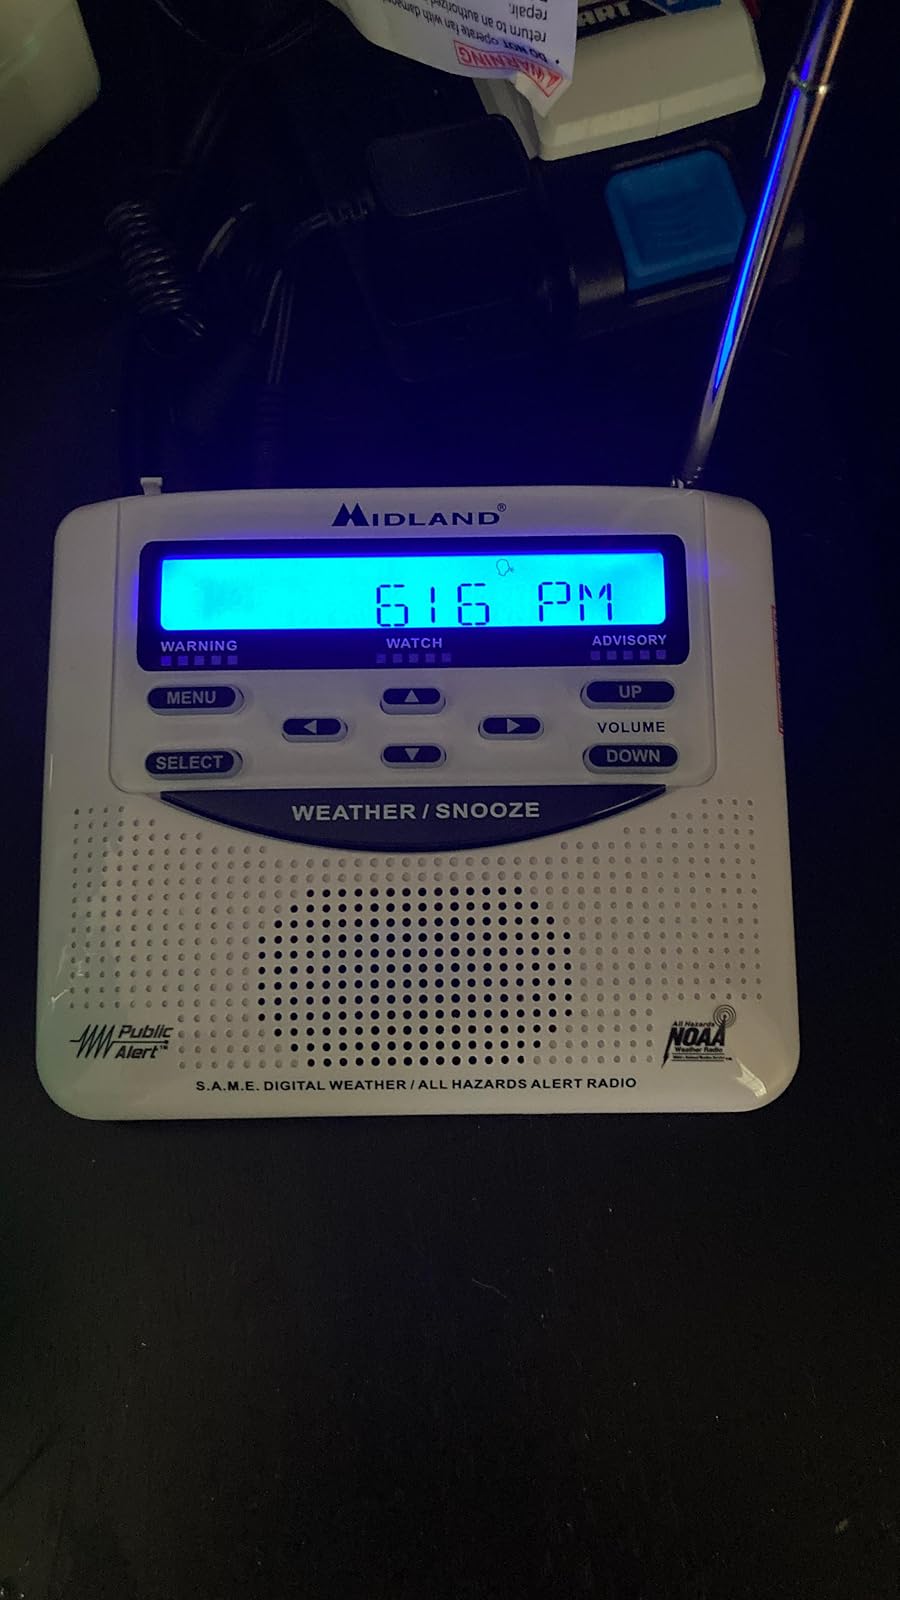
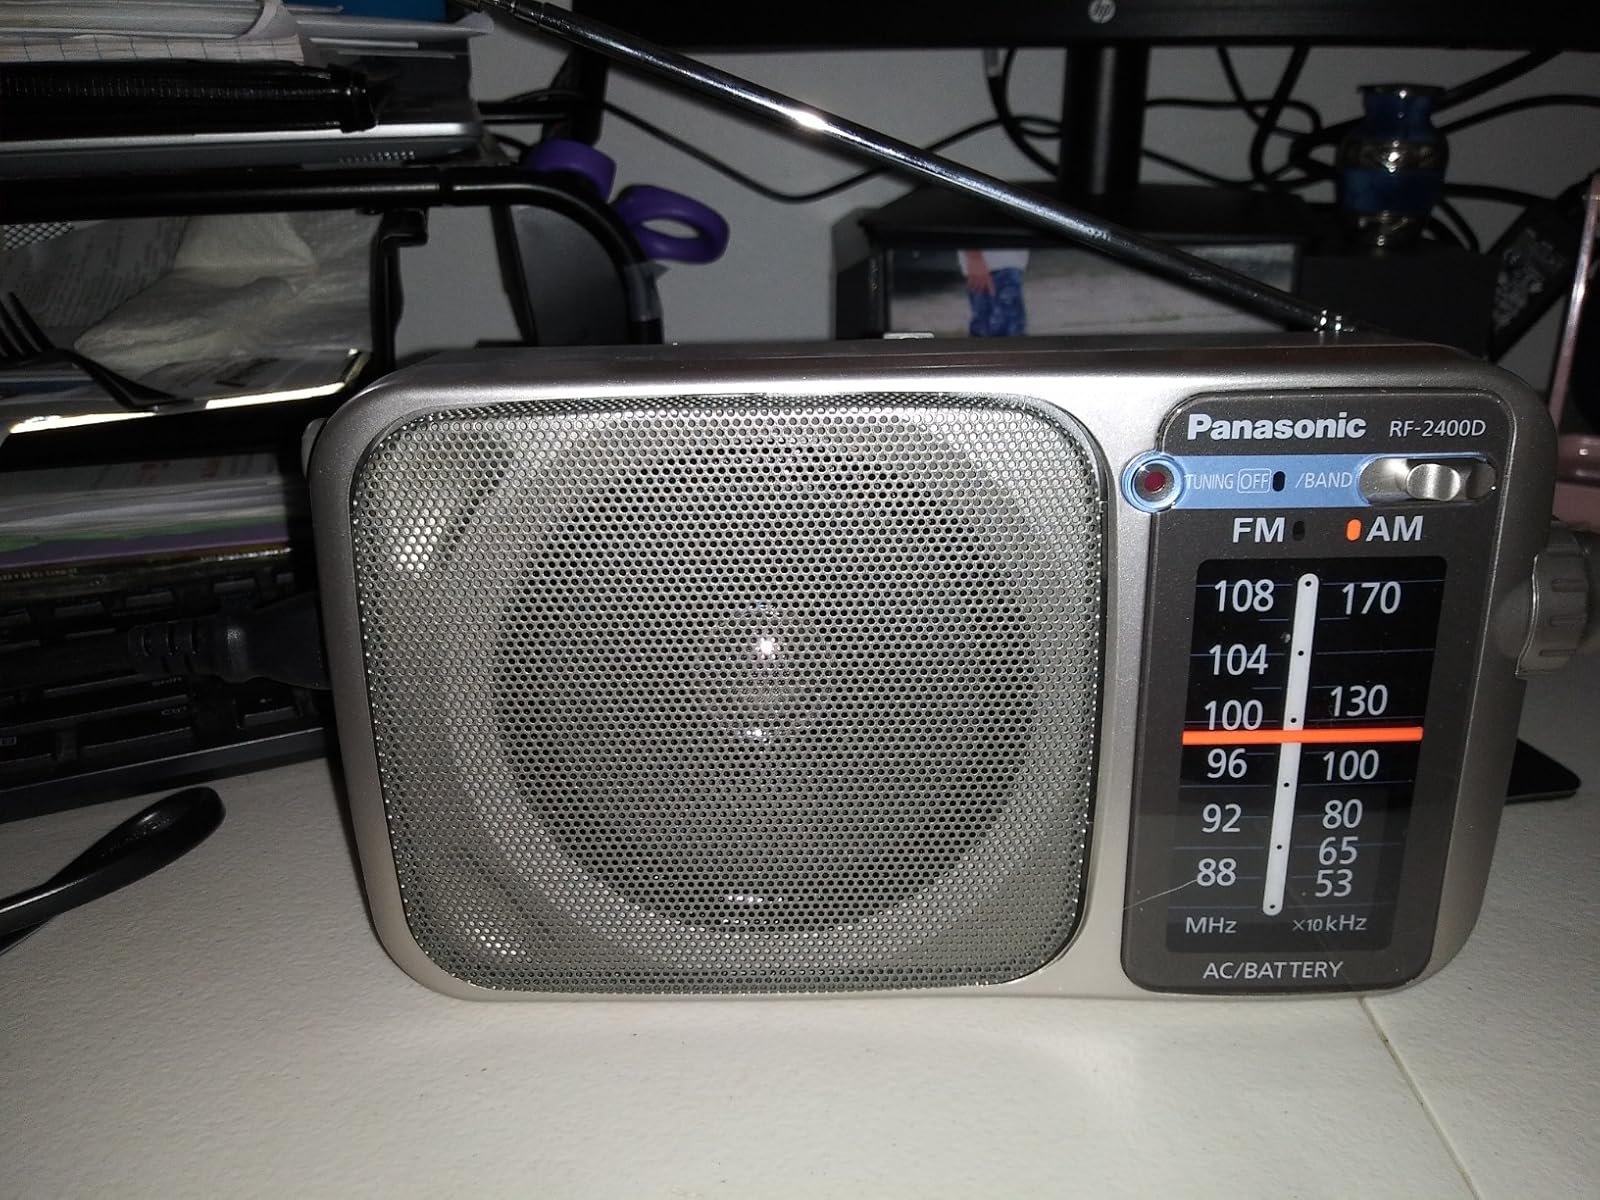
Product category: radio
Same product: no